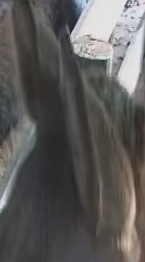
Face region: ears (position_of_ears)
Pain indicator: not_present